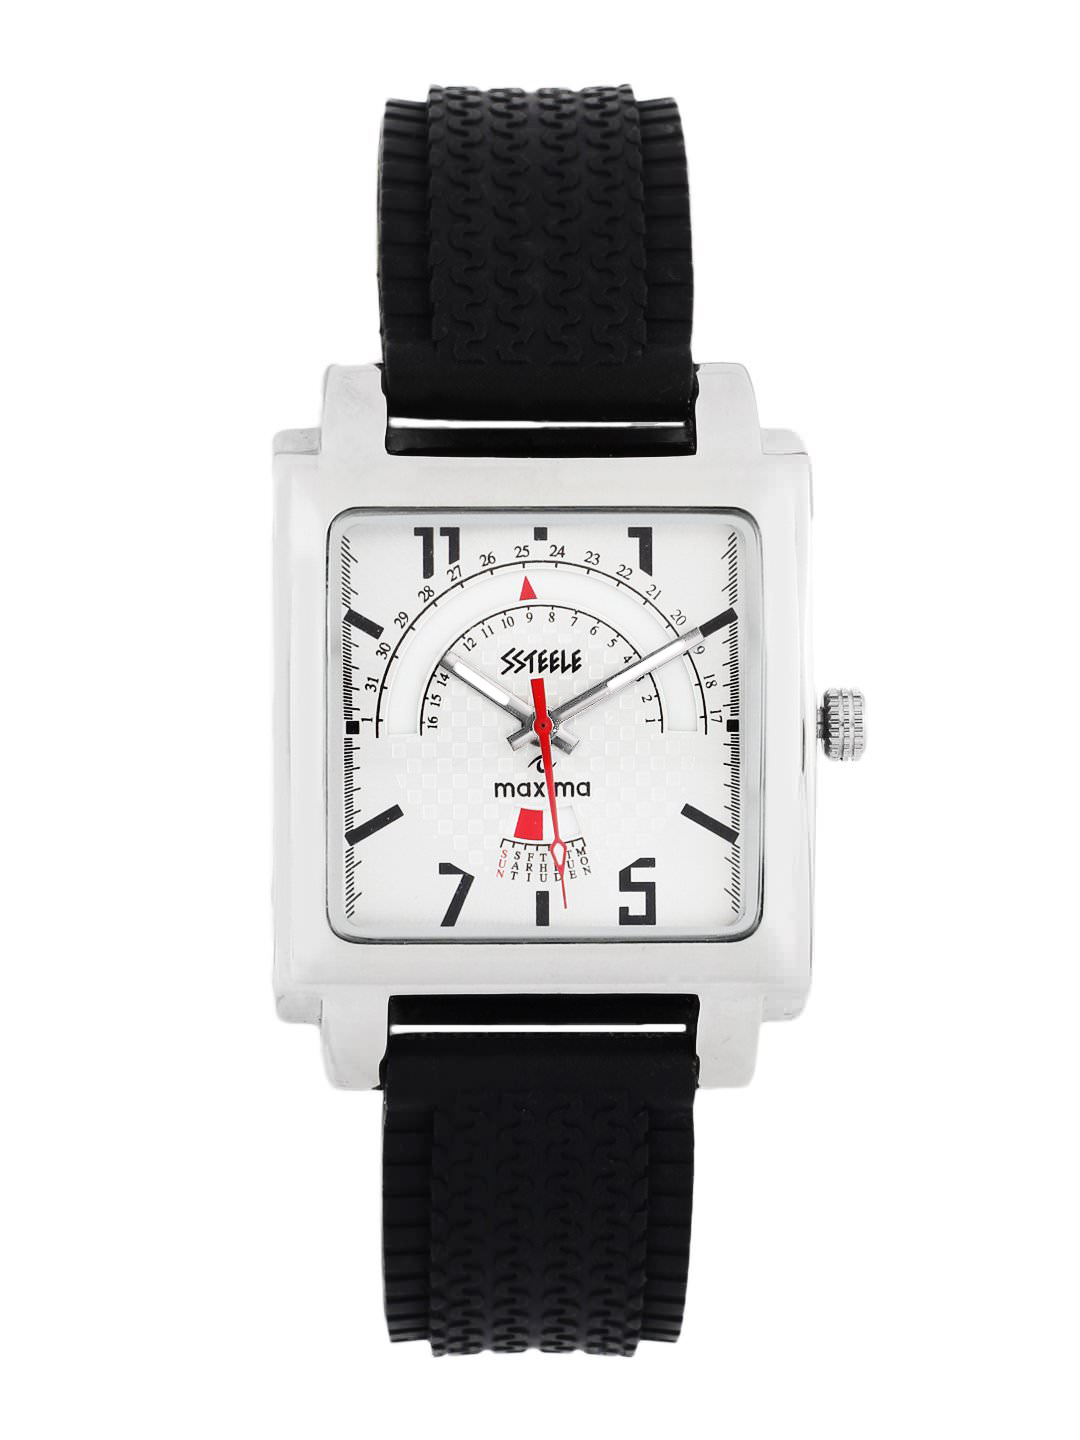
Maxima Men Silver Dial Watch
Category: Accessories / Watches / Watches
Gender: Men
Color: Silver
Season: Winter 2016
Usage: Casual